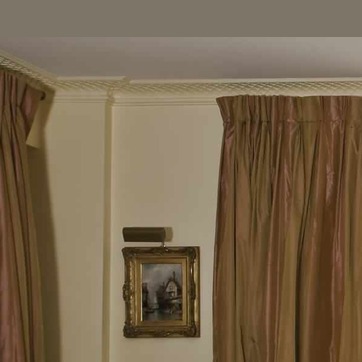
Material: painted